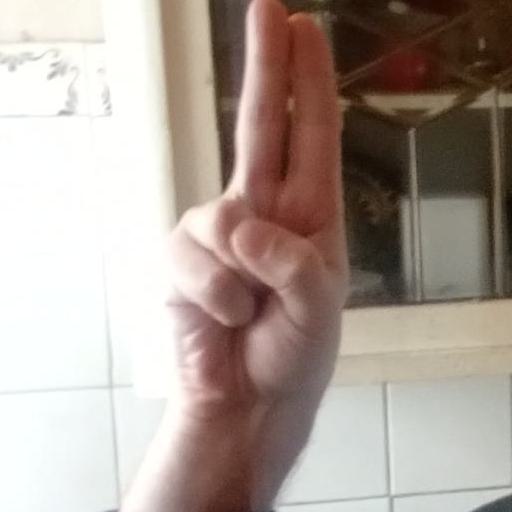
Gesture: two_up